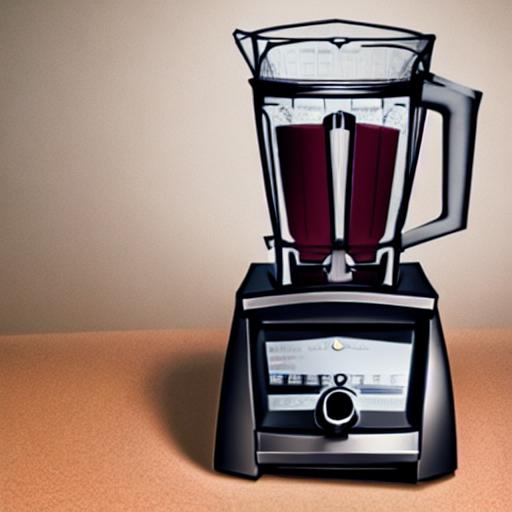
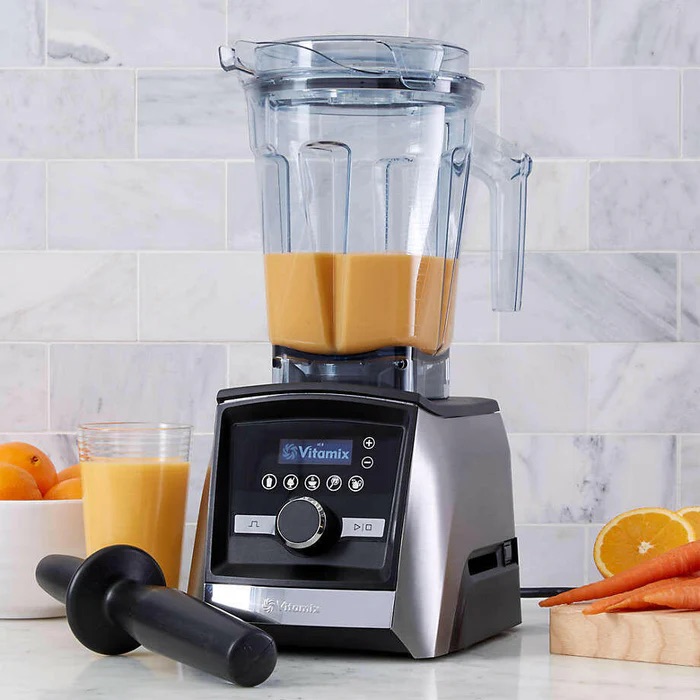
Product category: items_blender
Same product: no